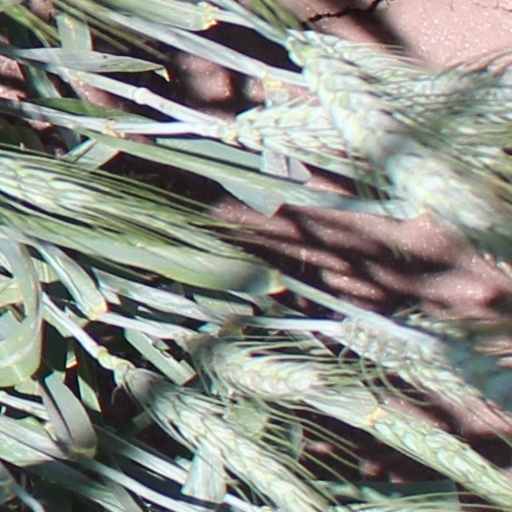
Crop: wheat